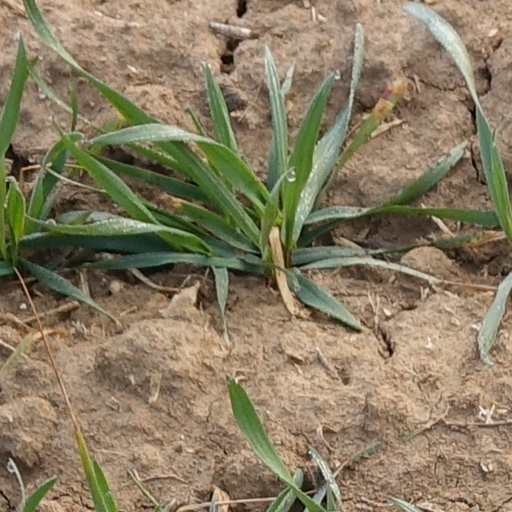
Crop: wheat